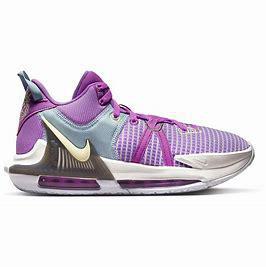
Brand: Nike
Model: Lebron Witness 7